La Bête et la Belle

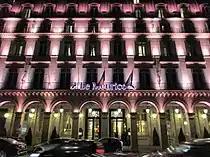
Le Meurice hotel, Paris, where the music video was filmed

The music video for the song was directed by Fred Gasimov. The filming took place in Le Meurice hotel in Paris on 16 January 2012, in the same room where Salvador Dalí used to stay. It begins with Amanda Lear getting off the limousine, clad in fur coat and sunglasses, and entering the hotel amid paparazzi taking photos of her. She makes her way to the room where she is then seen rolling on bed in scant underwear and feather boa. She is singing the song into a telephone as if having an erotic talk with someone while a surveillance operator is watching her through CCTV in his office and masturbating.